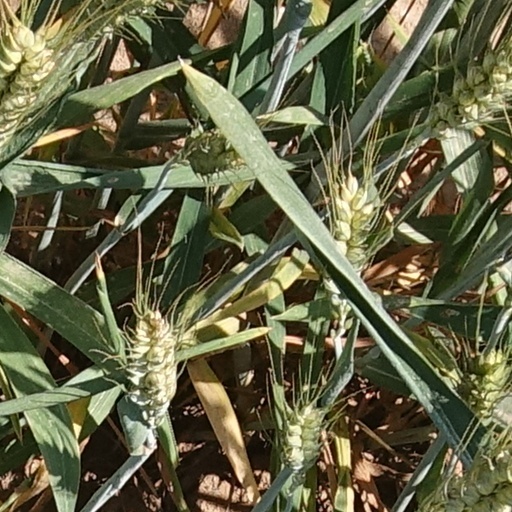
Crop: wheat